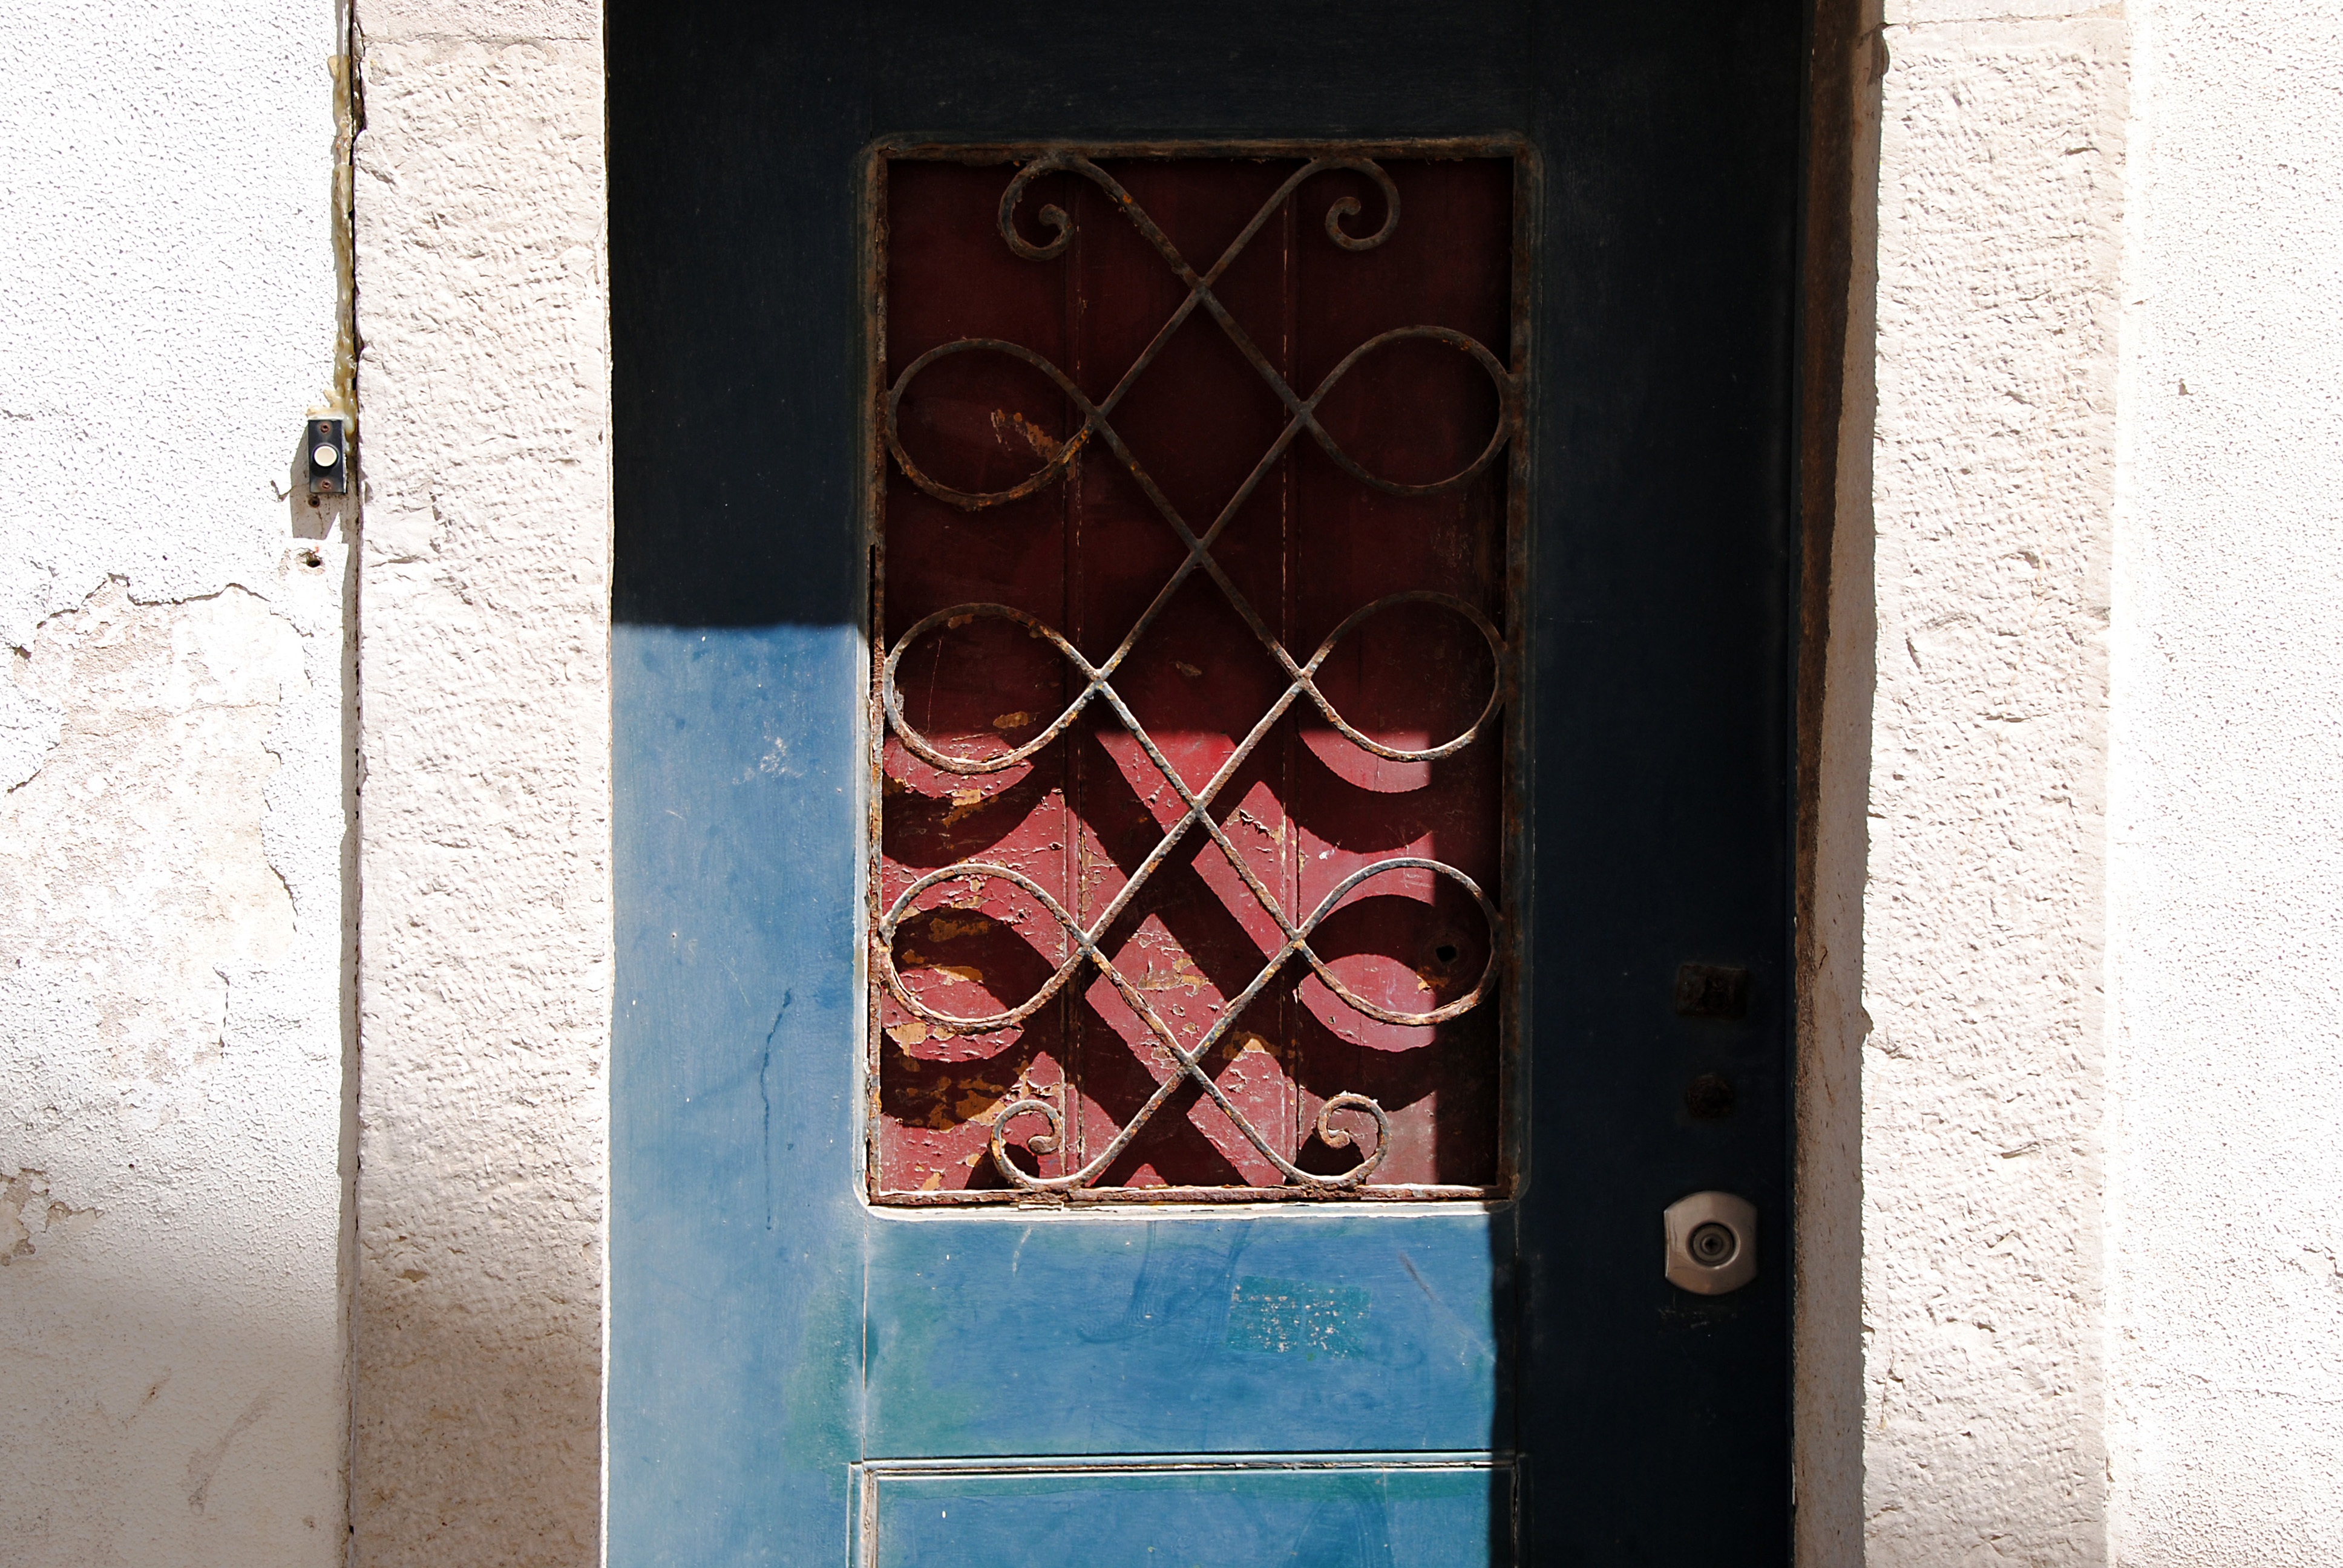
architecture, wood, window, glass, building, wall, bell, red, color, facade, blue, gate, door, goal, material, ornament, art, design, portugal, iron, shape, architectural style, southern europe, iron railings, input, house entrance, historically, metal fitting, portal, modern art, flooring